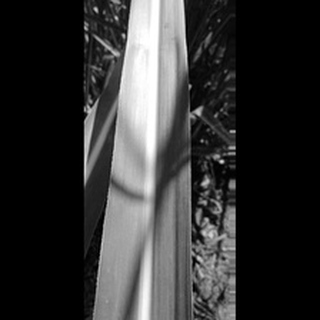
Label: healthy_sugarcane